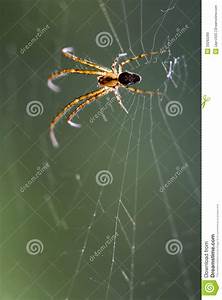
Label: ragno